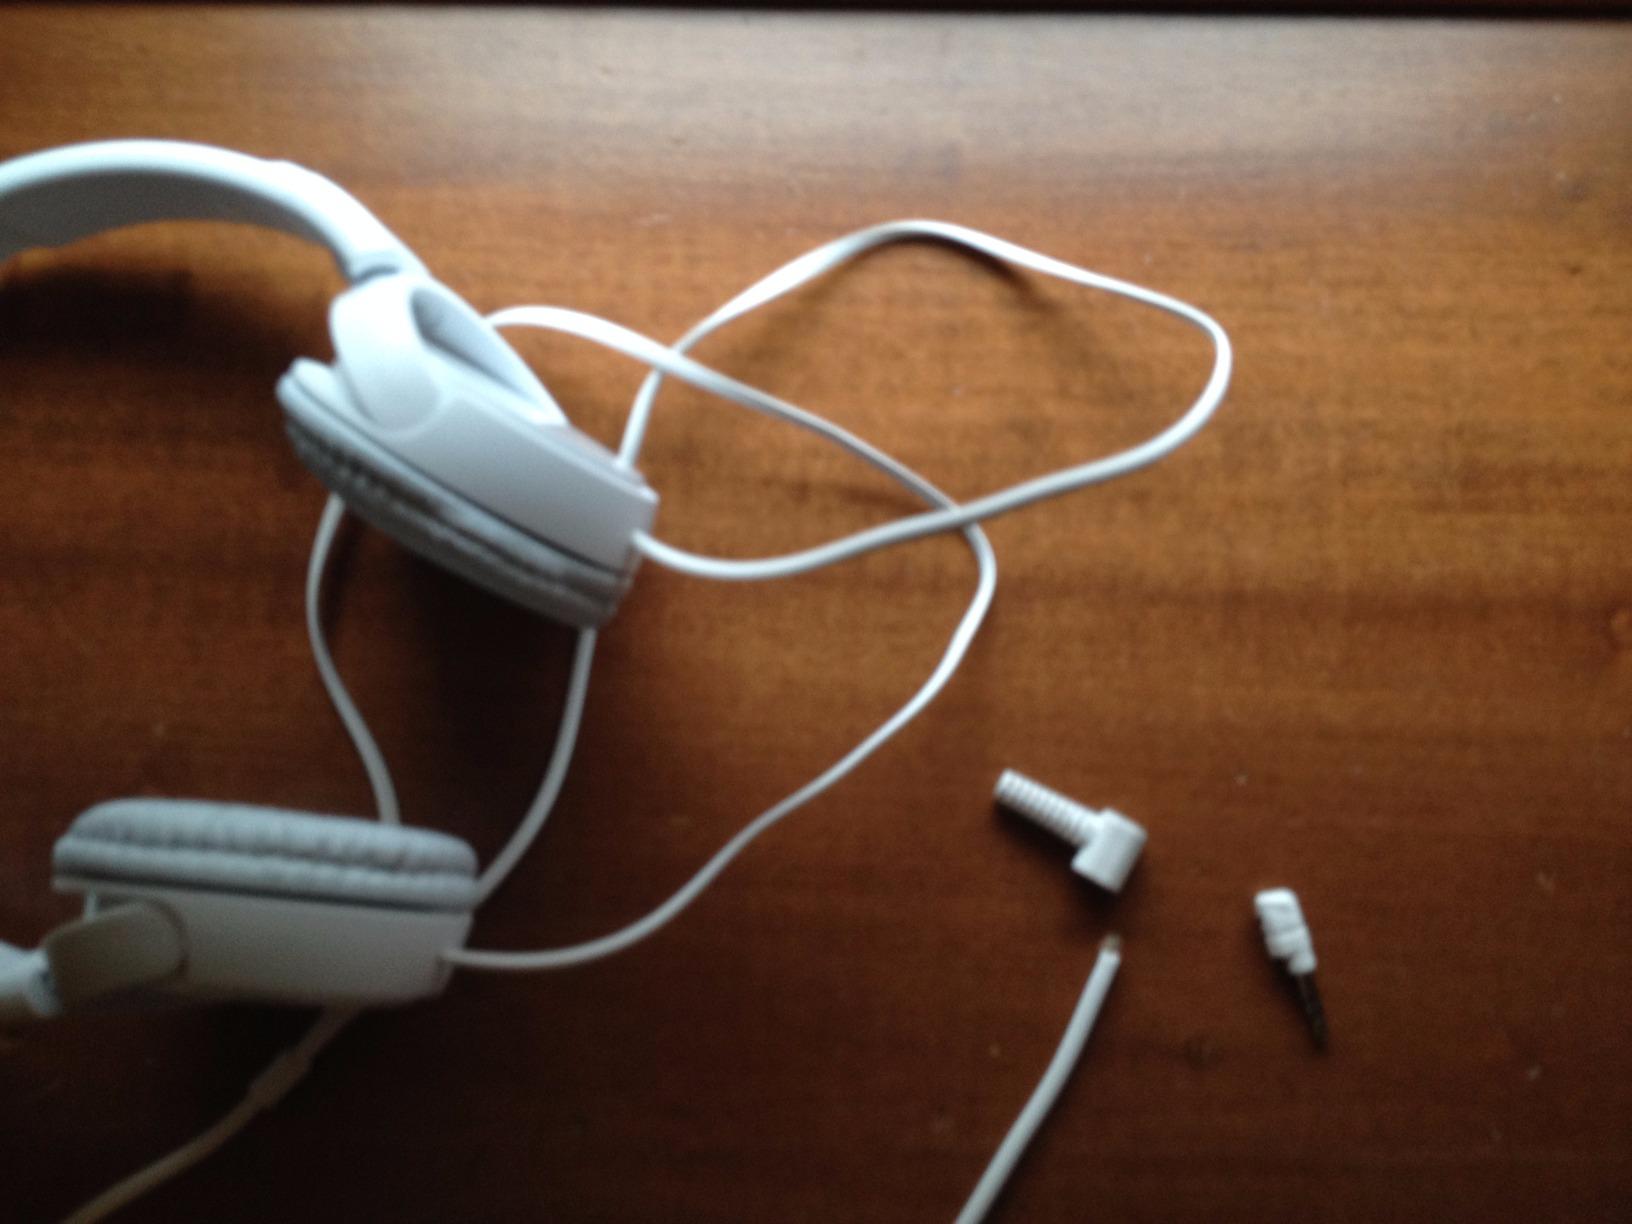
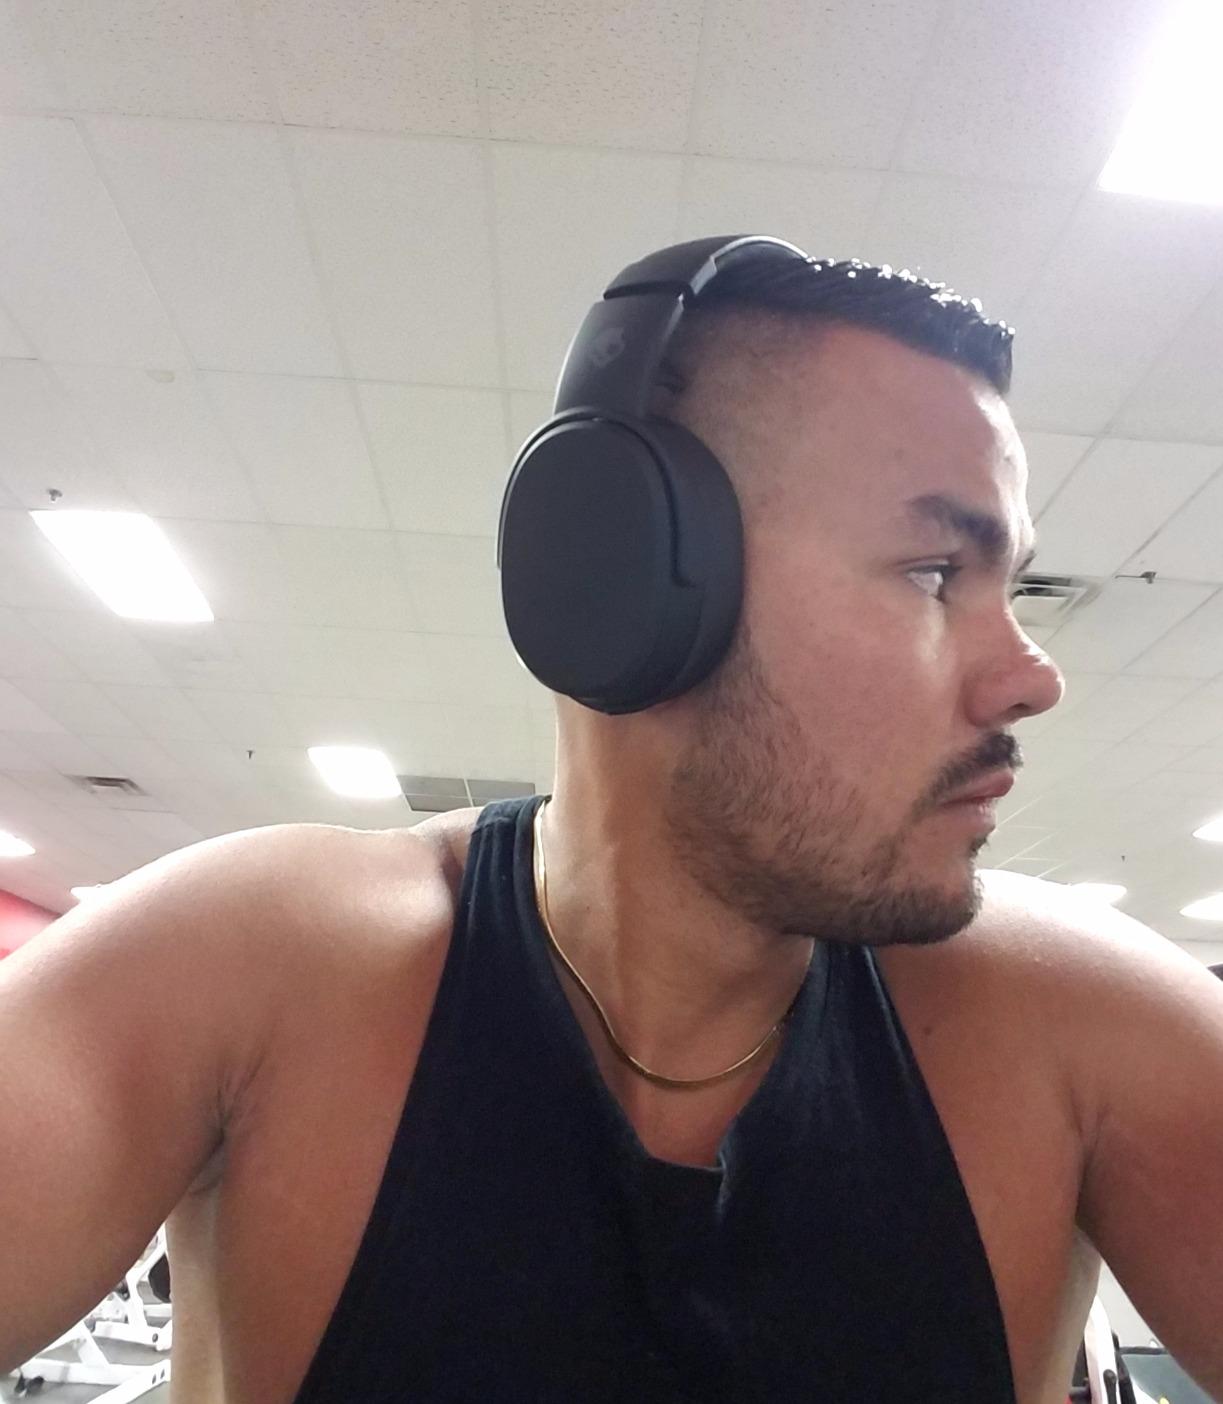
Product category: headphones
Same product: no